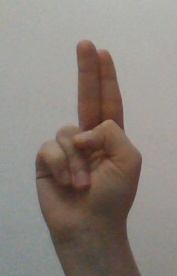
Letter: taa